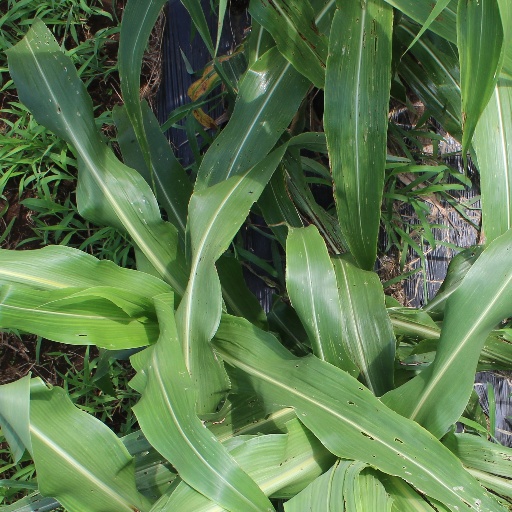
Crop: sorghum